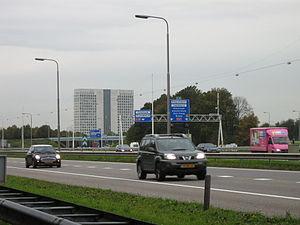
L'autoroute A28 est une autoroute des Pays-Bas. Sa longueur est d'environ 188 km.